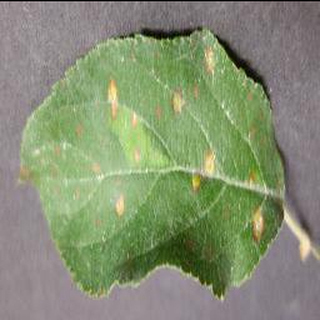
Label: apple_cedar_apple_rust